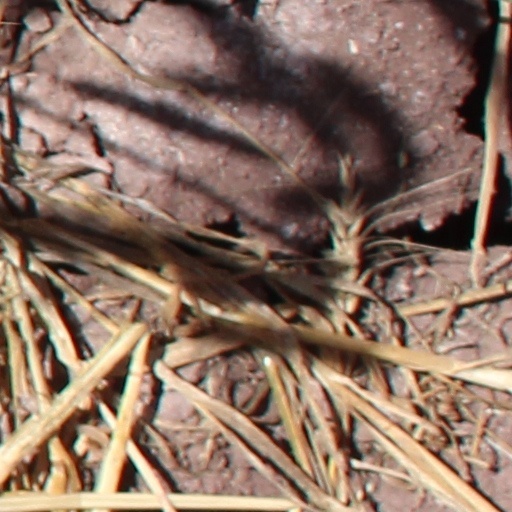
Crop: wheat